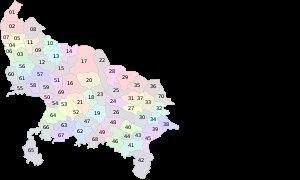
L'Uttar Pradesh est formé de 75 districts regroupés en 18 divisions.